Carlos Ibáñez e Ibáñez de Ibero

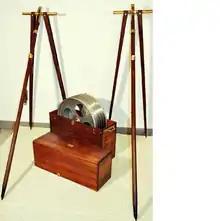
Invar wire baseline apparatus

The BIPM's thermometry work led to the discovery of special alloys of iron-nickel, in particular invar, for which its director, the Swiss physicist Charles-Édouard Guillaume, was granted the Nobel Prize for physics in 1920. In 1900, the International Committee for Weights and Measures responded to a request from the International Association of geodesy and included in the work program of the International Bureau of Weights and Measures the study of measurements by invar's wires. Edvard Jäderin, a Swedish geodesist, had invented a method of measuring geodetic bases, based on the use of taut wires under a constant effort. However, before the discovery of invar, this process was much less precise than the classic method. Charles-Édouard Guillaume demonstrated the effectiveness of Jäderin's method, improved by the use of invar's threads. He measured a base in the Simplon Tunnel in 1905. The accuracy of the measurements was equal to that of the old methods, while the speed and ease of the measurements were incomparably higher.